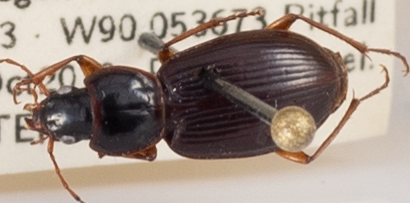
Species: Synuchus impunctatus
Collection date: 2019-10-01
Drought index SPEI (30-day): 0.646
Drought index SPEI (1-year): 2.09
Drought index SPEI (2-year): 2.058